Patricia Contreras

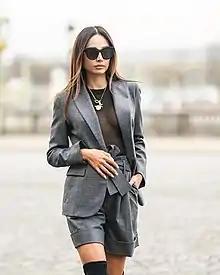
Patricia during a photoshoot in Vendôme

Patricia Gloria Contreras is a Mexican-Italian actress, TV host, and model.